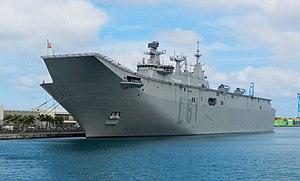
La classe Juan Carlos I est, selon la liste des codes des immatriculations des navires de l'US Navy, une série de navires de type Landing Helicopter Dock, Landing Ship Dock, Landing Helicopter Assault et Landing Platform Dock conçue pour la marine espagnole et exportée en Australie et en Turquie. Il dispose donc des caractéristiques d'un porte-hélicoptères amphibie, d'un porte-avions capable de mettre en œuvre des ADAC/ADAV, mais non des avions conventionnels car il ne dispose ni de catapulte, ni de brin d'arrêt ou de filet d'arrêt.
La marine espagnole est la force maritime de l'armée espagnole. Il s'agit de l'une des plus anciennes forces navales encore en service, dont la création remonte au XVᵉ siècle.